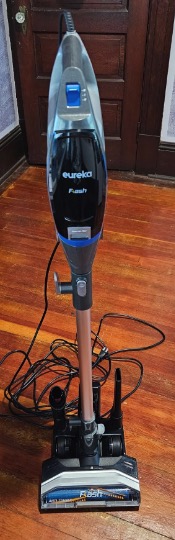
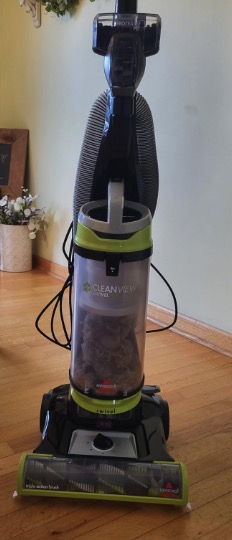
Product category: items_vacuum
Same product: no